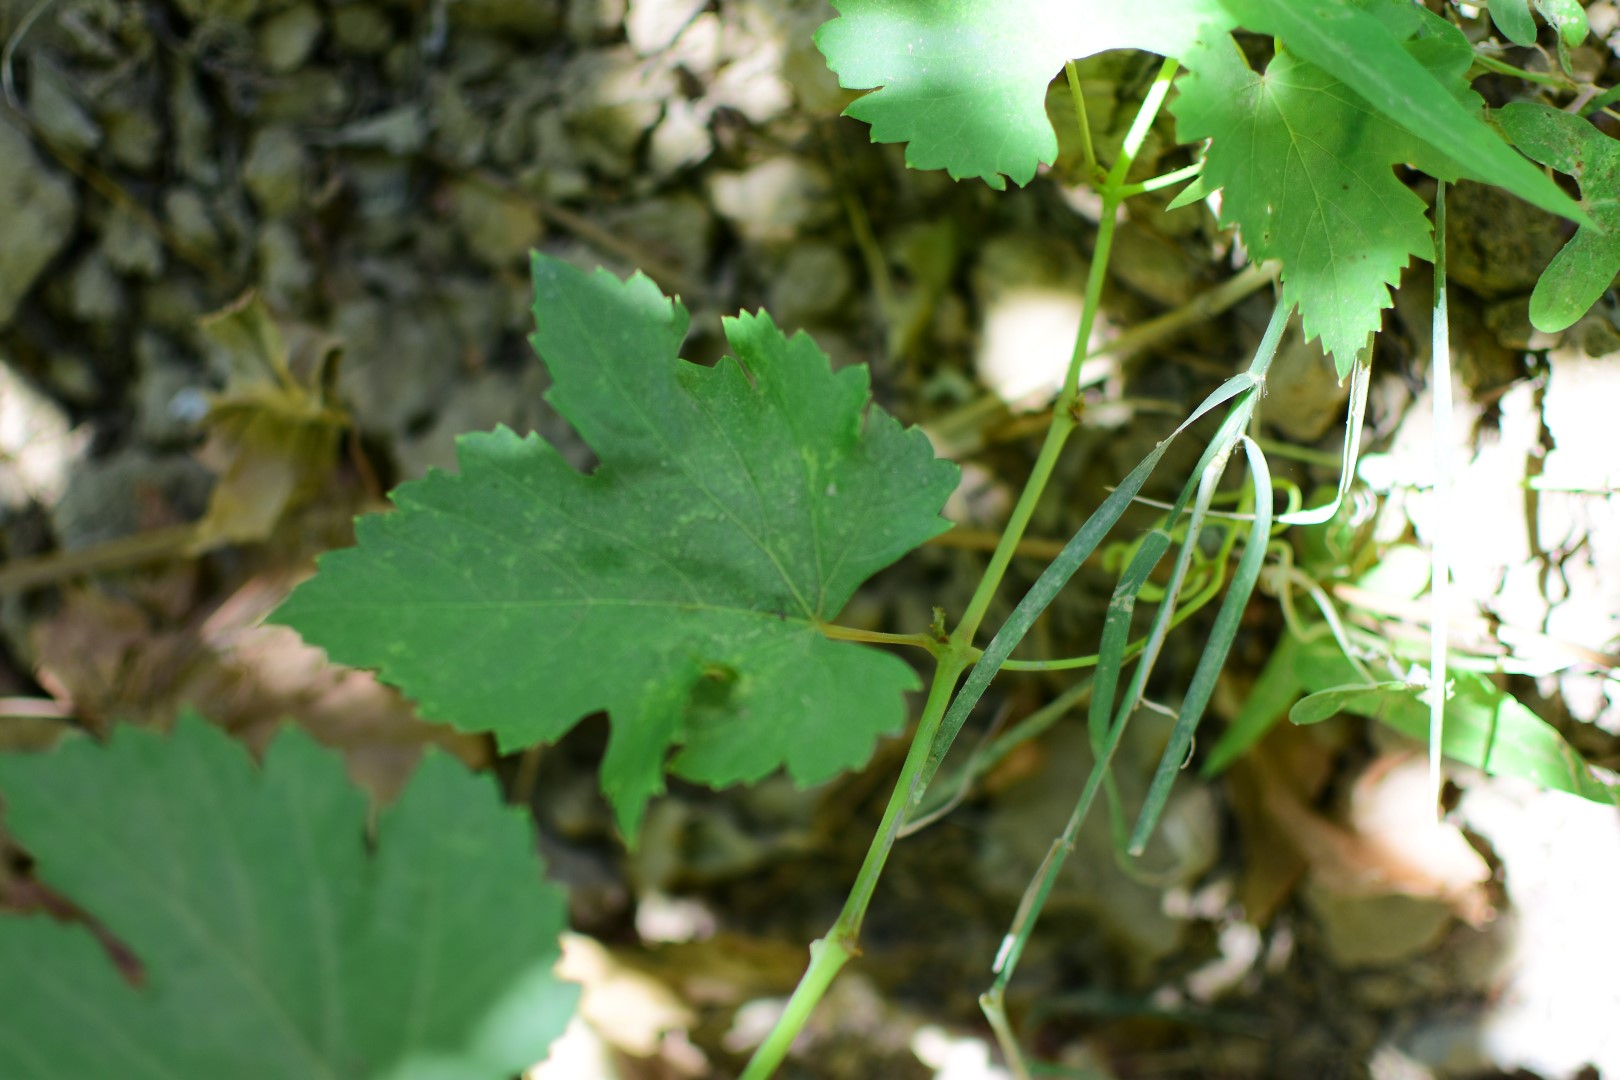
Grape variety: Frinsi